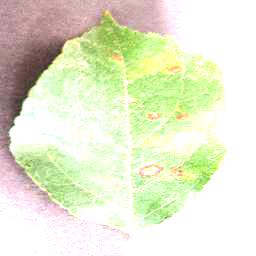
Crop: apple
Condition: cedar_rust